Hurricane Felix

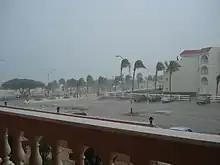
Felix passing Aruba

At around 1200 UTC on September 1 a wind gust of was recorded on Barbados, and around the same time a gust of was observed in Saint Vincent. The storm produced heavy rainfall across the Windward Islands. On Trinidad, heavy precipitation caused mudslides and overflown rivers which destroyed some bridges; moderate winds damaged several buildings on the island. Damage on neighboring Tobago was concentrated on its northern portion, where several mudslides resulted from the rainfall; monetary damage on Tobago was estimated at $250,000 (2007 TTD; $40,000 2007 USD$, USD). Felix produced gusty winds on Grenada, which downed several power lines and destroyed the roofs of two houses; rough waves also broke several vessels from their anchors. In St. Lucia, winds from the storm damaged the roof of a store in Castries, which collapsed and destroyed 12 vehicles.